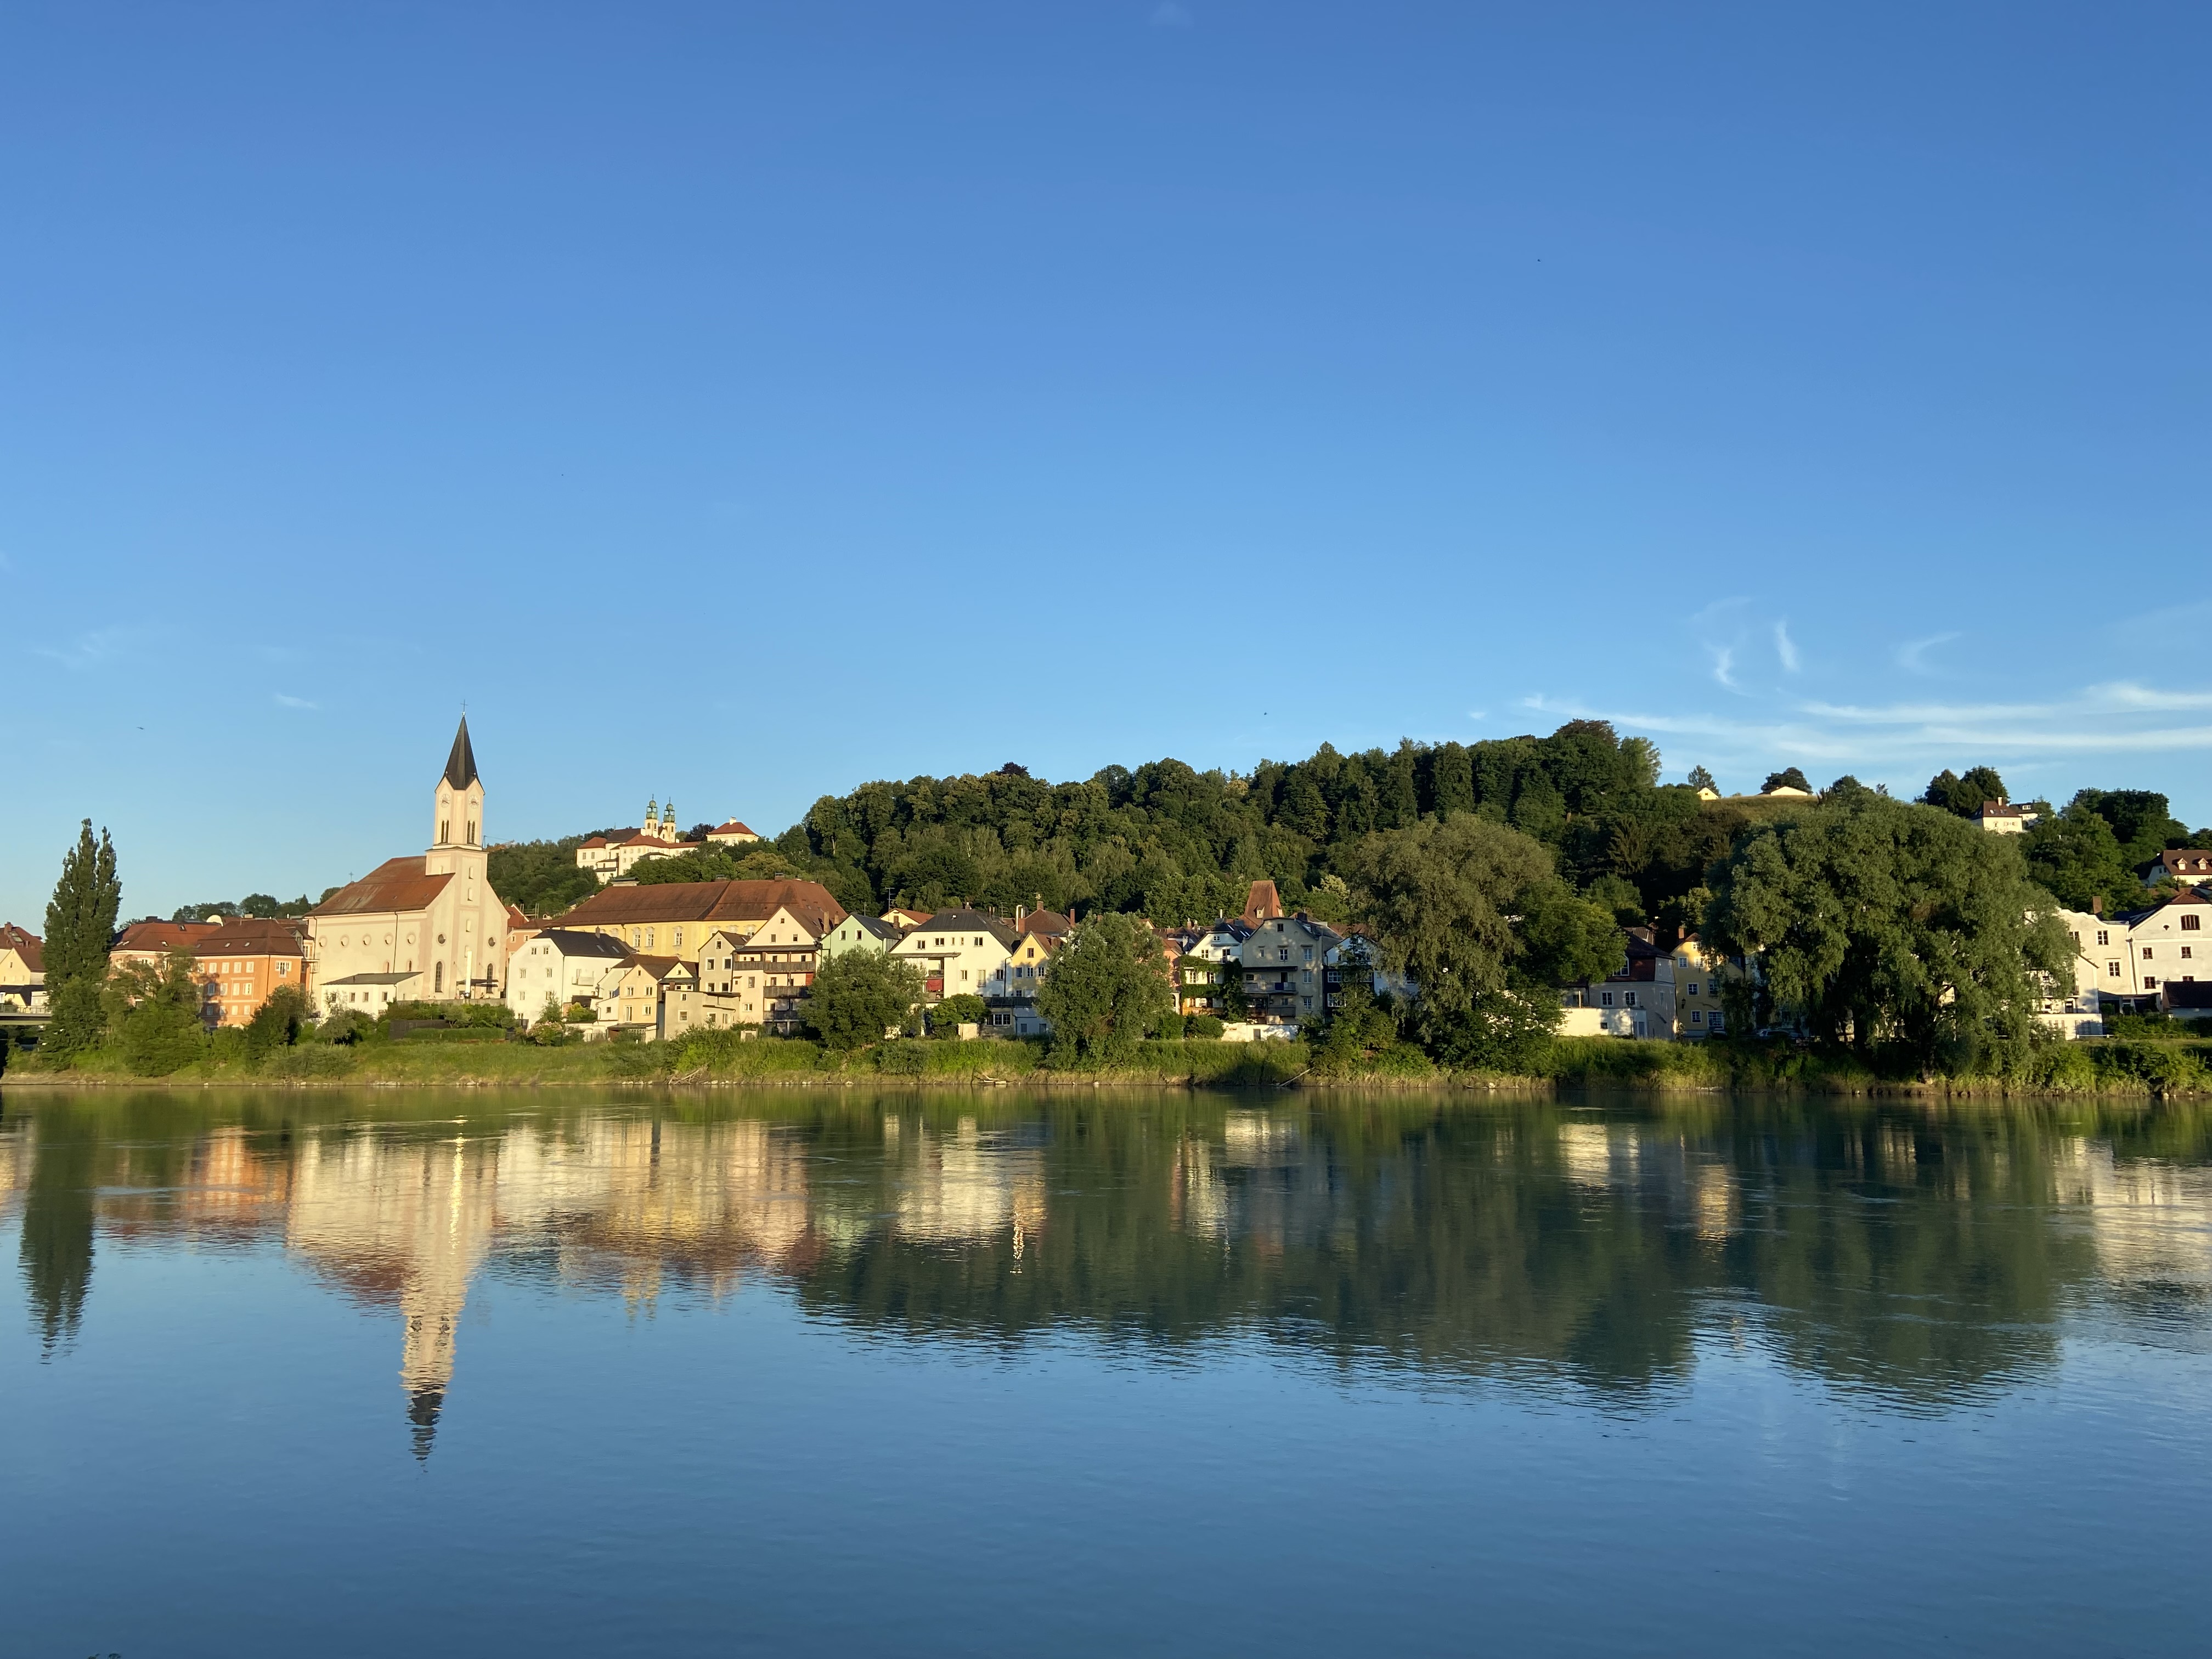
river, passau, water, sky, plant, natural landscape, building, tree, cloud, lake, watercourse, lacustrine plain, landscape, horizon, rural area, calm, house, city, hill, hill station, lake district, reservoir, channel, loch, evening, reflection, cumulus, pond, leisure, floodplain, panorama, tourism, tarn, village, estate